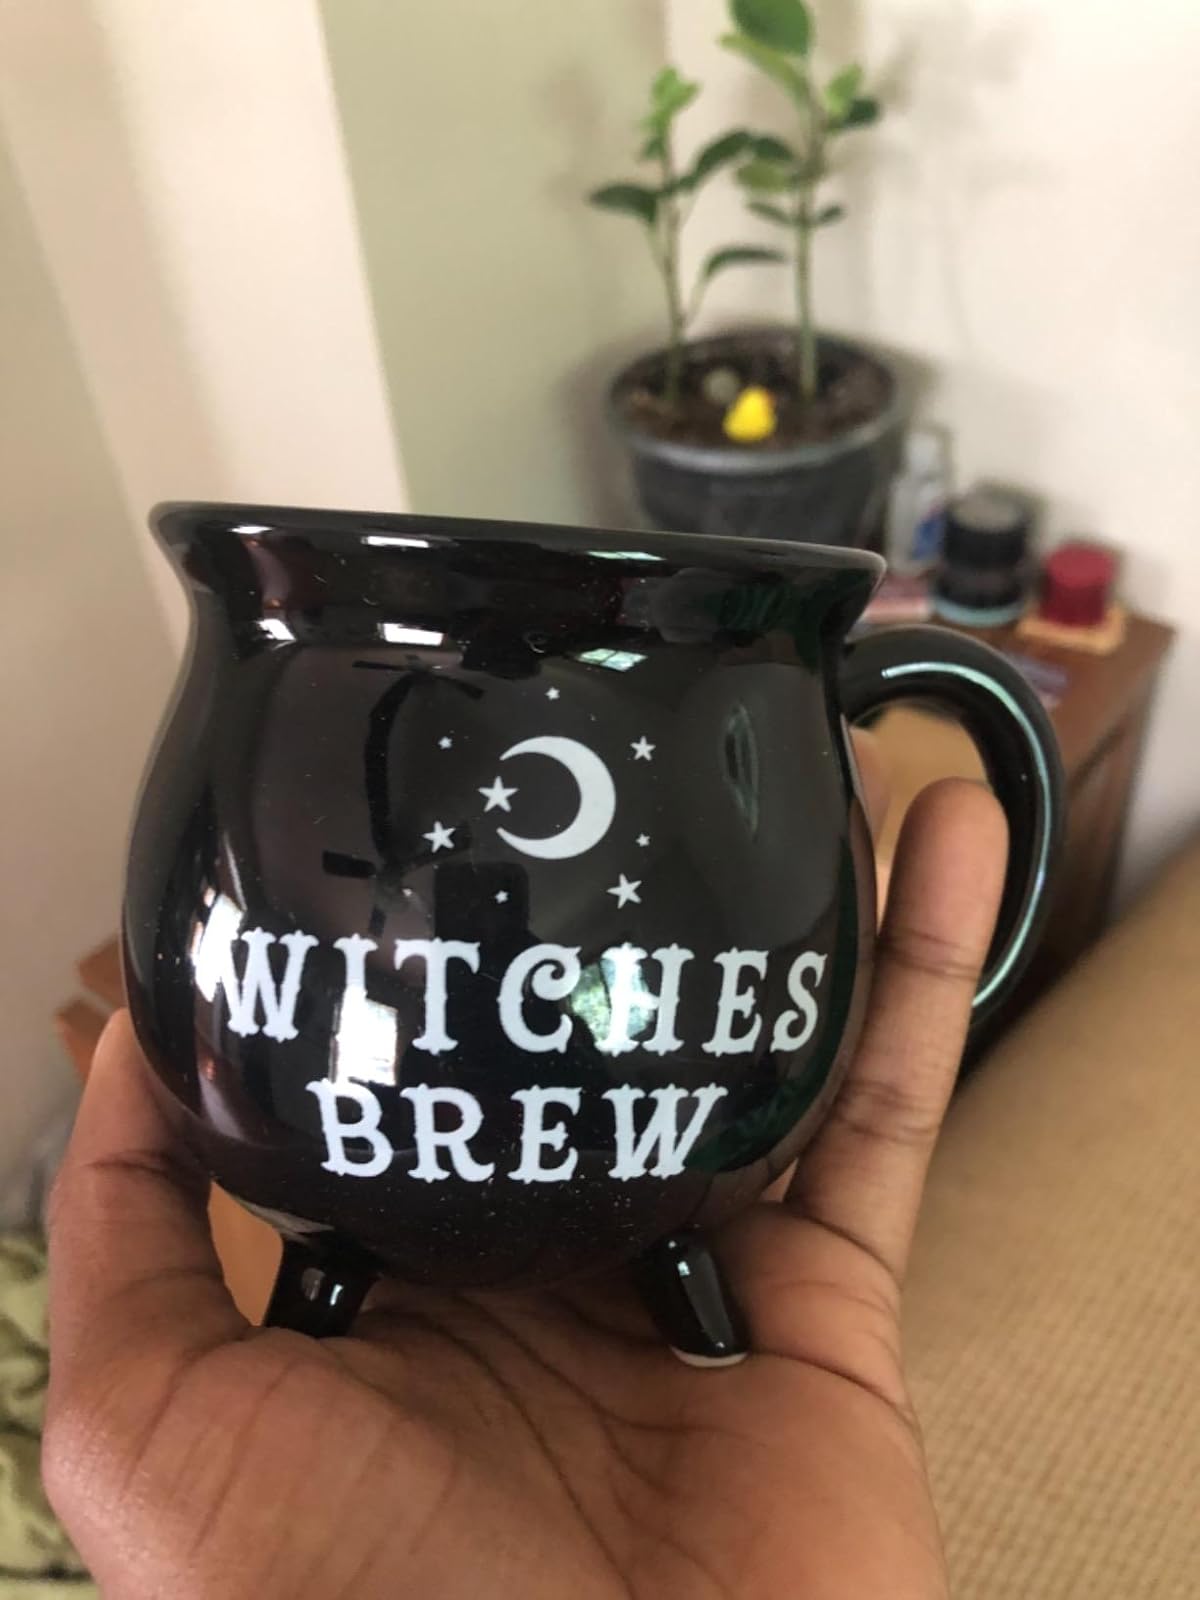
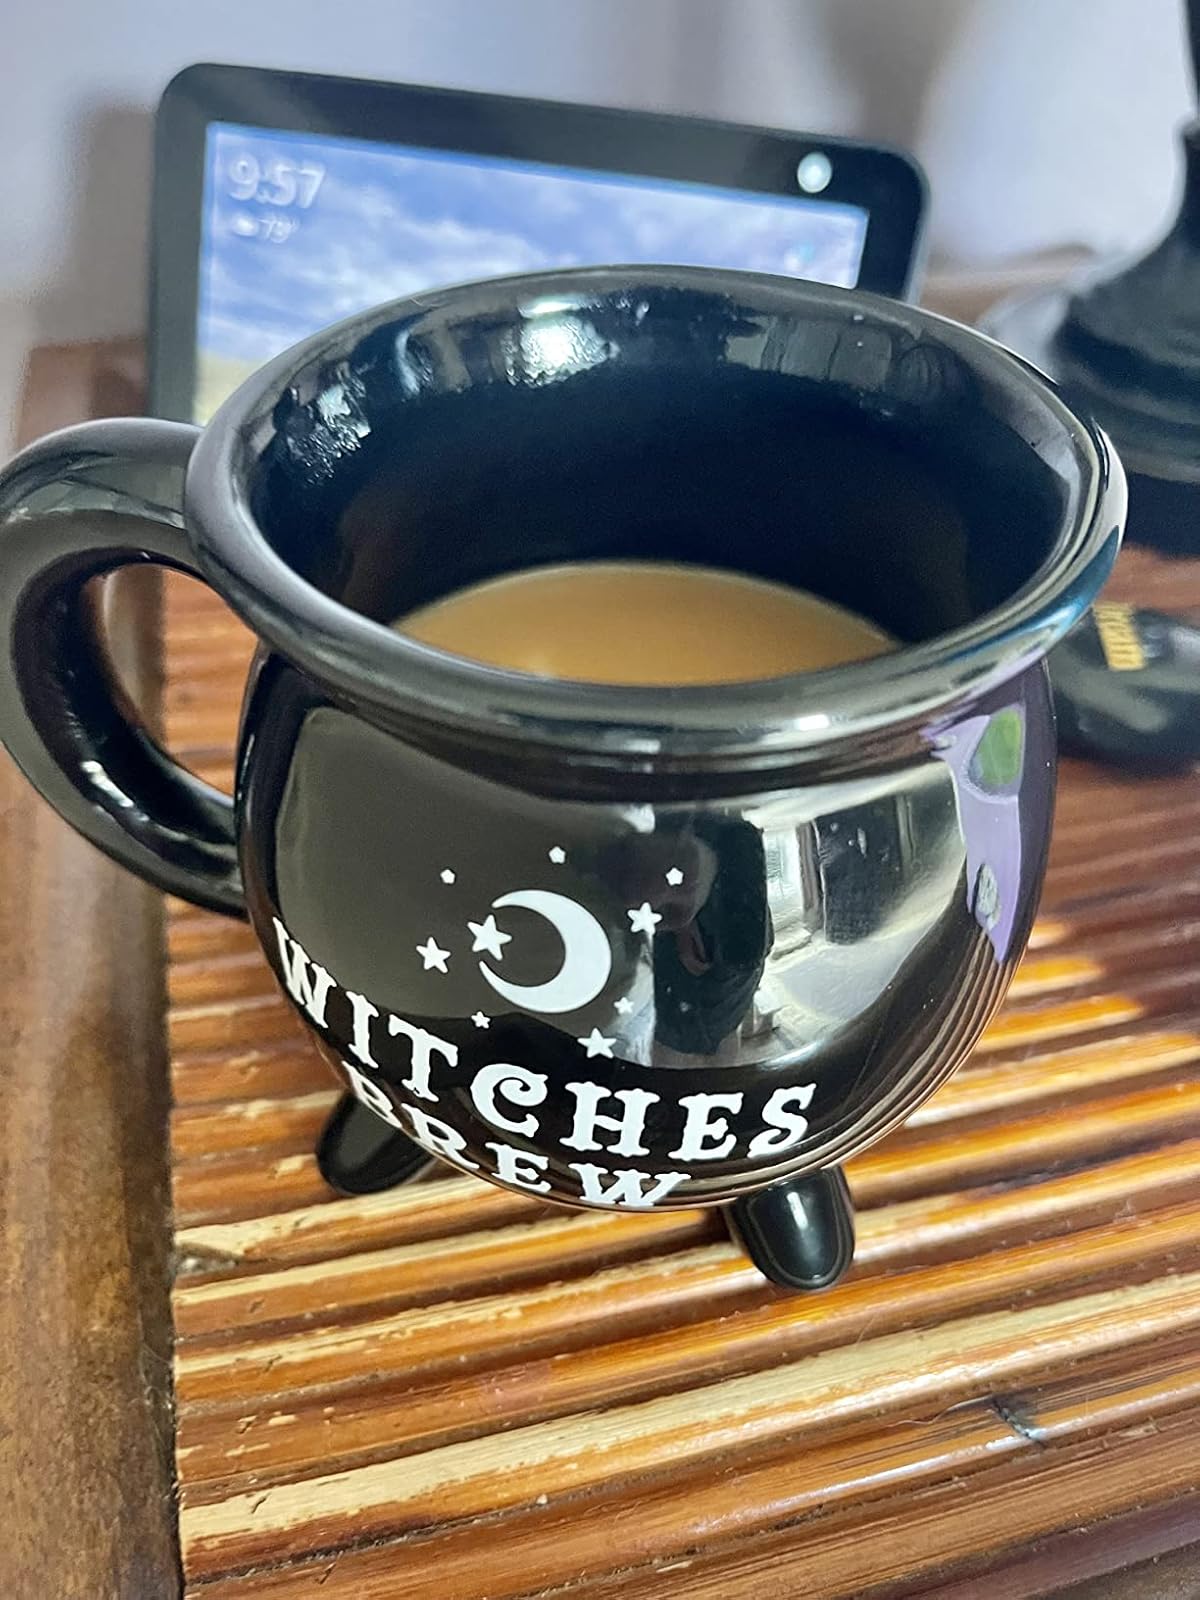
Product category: items_mug
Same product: yes